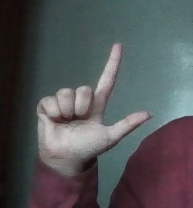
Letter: laam